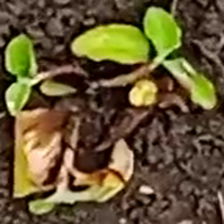
Weed species: Kena_(Commplina_benghalensio)